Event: Nepal Earthquake
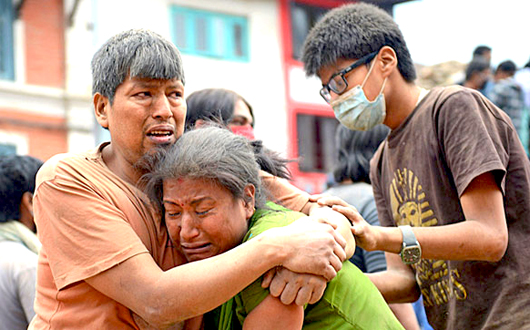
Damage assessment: damage